Bilevel rail car

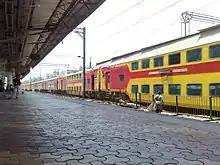
12931 Mumbai – Ahmedabad Double Decker at Borivali station

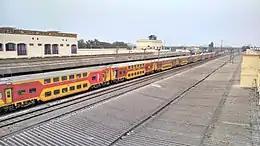
Chennai–Bangalore Double Decker Express

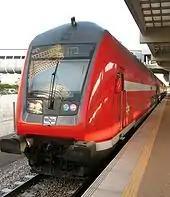
In use by Israel Railways

The Chemins de fer de l'État in France ran "voitures à 2 étages" split level double-deck suburban coaches from 1933. Its successor, the SNCF, has been running VB2N double-decker coaches since 1975; VB2N were introduced from 1975 as a replacement of the État cars.